Viewfield House, Dunfermline

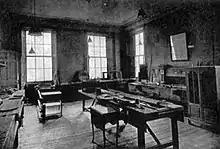
Woodwork Room of Craft School in Viewfield House, 1928

Viewfield House was built in about 1808 for James Blackwood, Provost of Dunfermline, but has been altered repeatedly since then. It consists of three storeys with a pitched roof of grey slate, flat in the centre, containing an attic. The house has three bays: the central bay has a shallowly projecting pediment. There are Palladian windows on the first floor. The house is built of sandstone in ashlar blocks, the ground floor has a rusticated exterior and the basement is rockfaced.